Claudio Rodríguez Fer

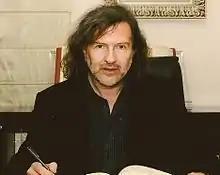

Claudio Rodríguez Fernández (Lugo, Spain, 1956), better known as Claudio Rodríguez Fer, is a Galician writer. He is the author of numerous literary works (poetry, narrative, theatre and essay) in the Galician language and of works of modern literary studies in Spanish. He was a visiting professor at the City University of New York, University Paris Est Marne-La Vallèe at the University of Southern Brittany and at the Université Haute Bretagne at Rennes, where he was awarded the Doctor Honoris Causa. He is Director of the Chair José Ángel Valente of Poetry and Aesthetic at Universidade of Santiago de Compostela, where he also directs the "Moenia" magazine. With Carmen Blanco, he coordinates the intercultural and libertarian magazine "Unión Libre. Cadernos de vida e culturas". He has published, spoken, and read his work in numerous parts of Europe, America and Africa.